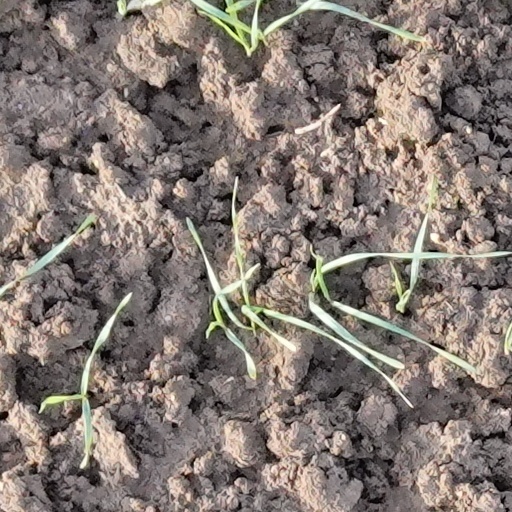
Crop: wheat